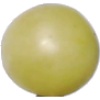
Label: Grape White 2